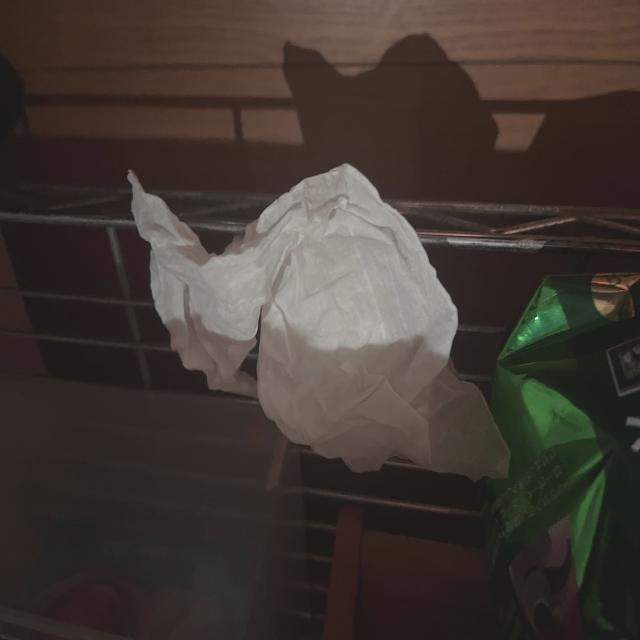
Label: tissues